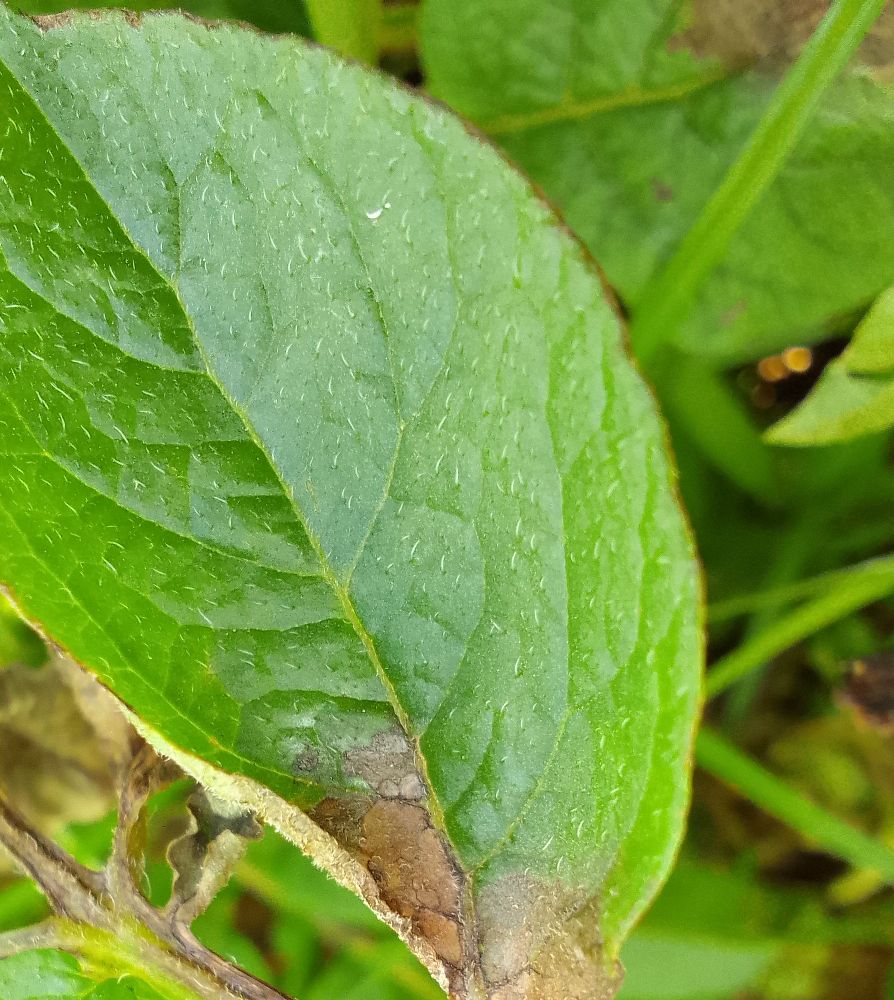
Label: Late blight